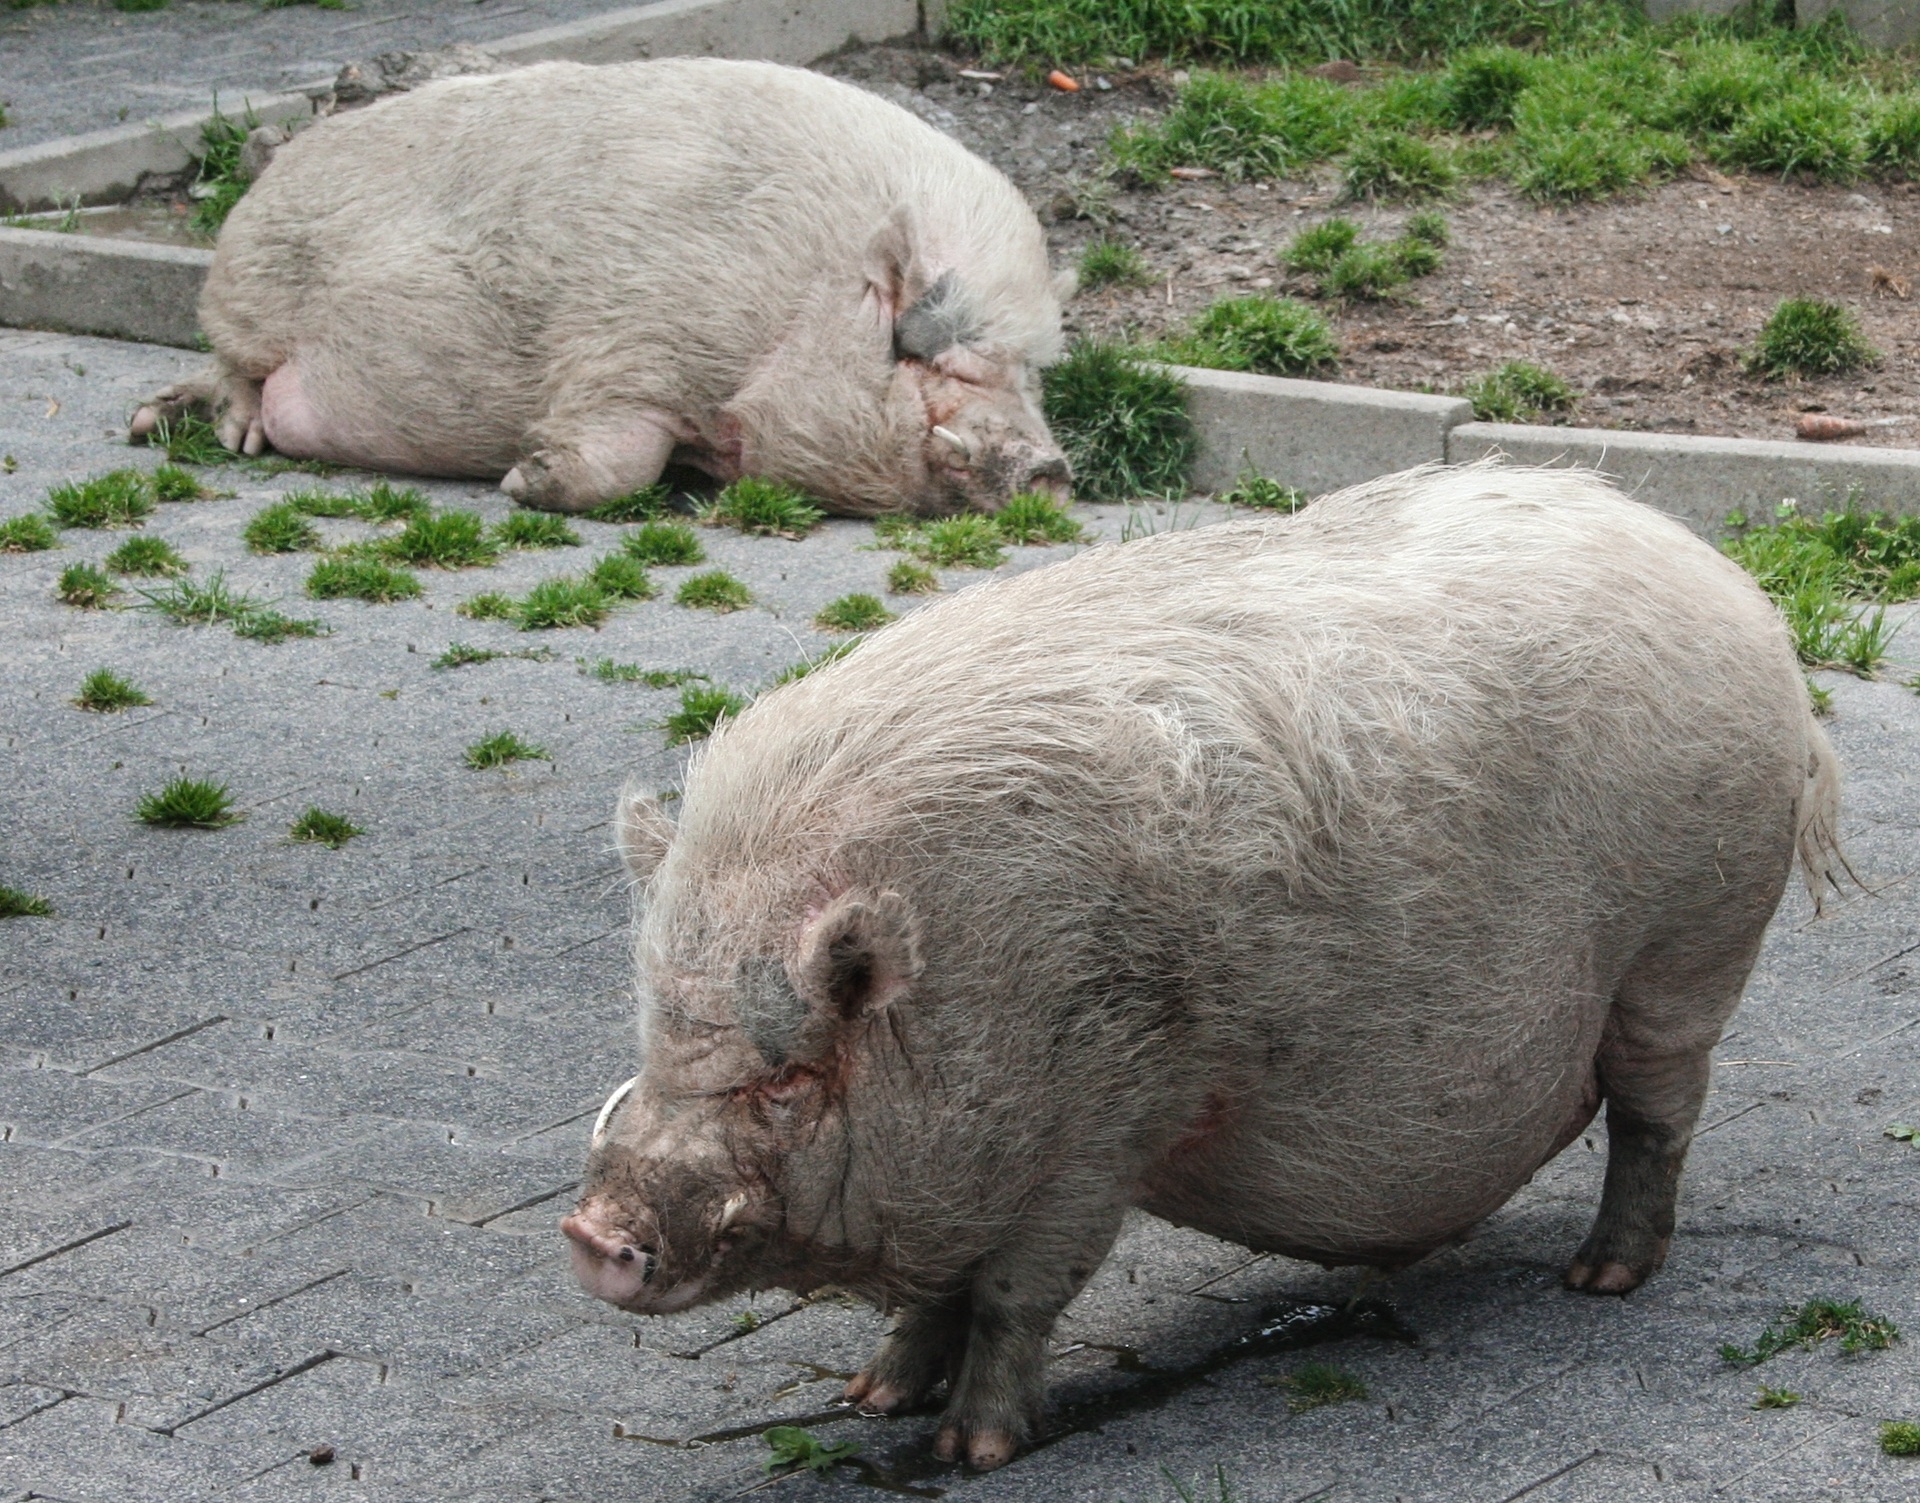
nature, animal, zoo, mammal, fauna, vertebrate, pig, domestic pig, slope construction pig, pig like mammal, peccary